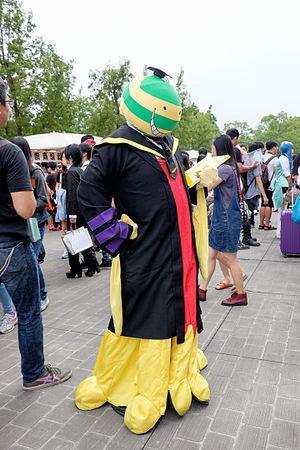
Assassination Classroom est un manga écrit et dessiné par Yūsei Matsui. Il est prépublié entre juillet 2012 et mars 2016 dans le magazine Weekly Shōnen Jump de l'éditeur Shūeisha, et est compilé en un total de 21 tomes sortis entre novembre 2012 et juillet 2016. La version française est éditée par Kana depuis octobre 2013 et compte 21 tomes au 17 août 2018.
Koro-sensei est le personnage principal du manga Assassination Classroom créé par Yūsei Matsui en 2012.